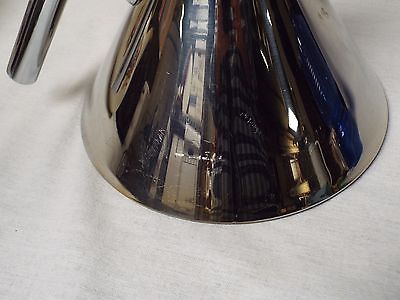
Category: kettle